Education in Vietnam

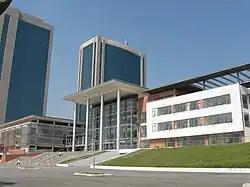
Hanoi – Amsterdam High School

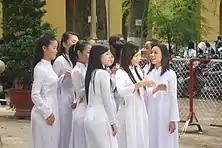
Ho Chi Minh City schoolgirls in ao dai uniform.

High school or upper secondary school education consists of grades ten to twelve. There is often an entrance examination for high schooling. The score determines the schools at which students are able to enroll. The higher the score, the more prestigious the school.